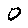
Label: 0